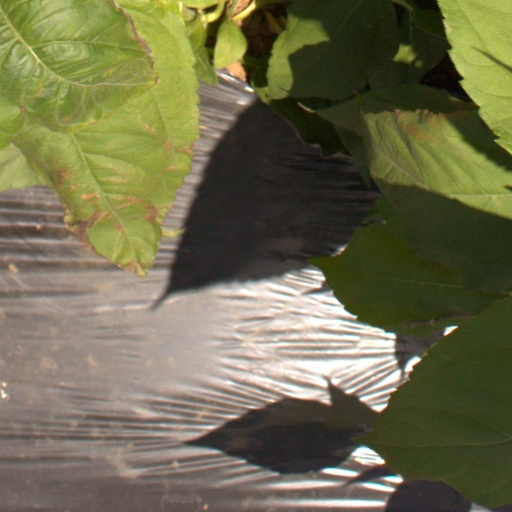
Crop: Jerusalem artichoke